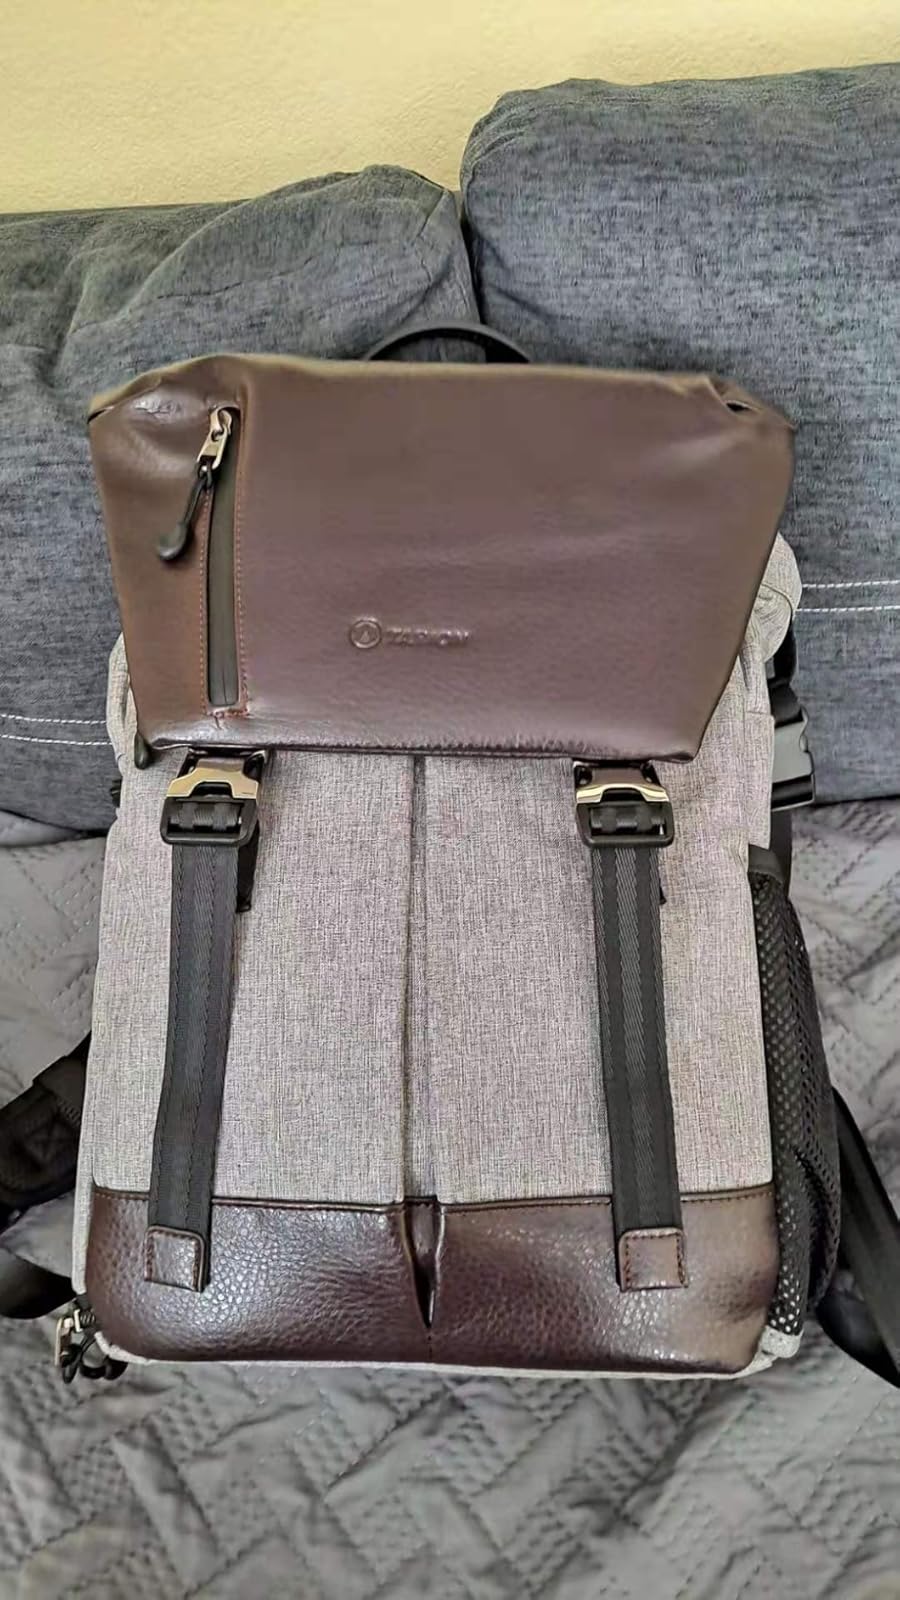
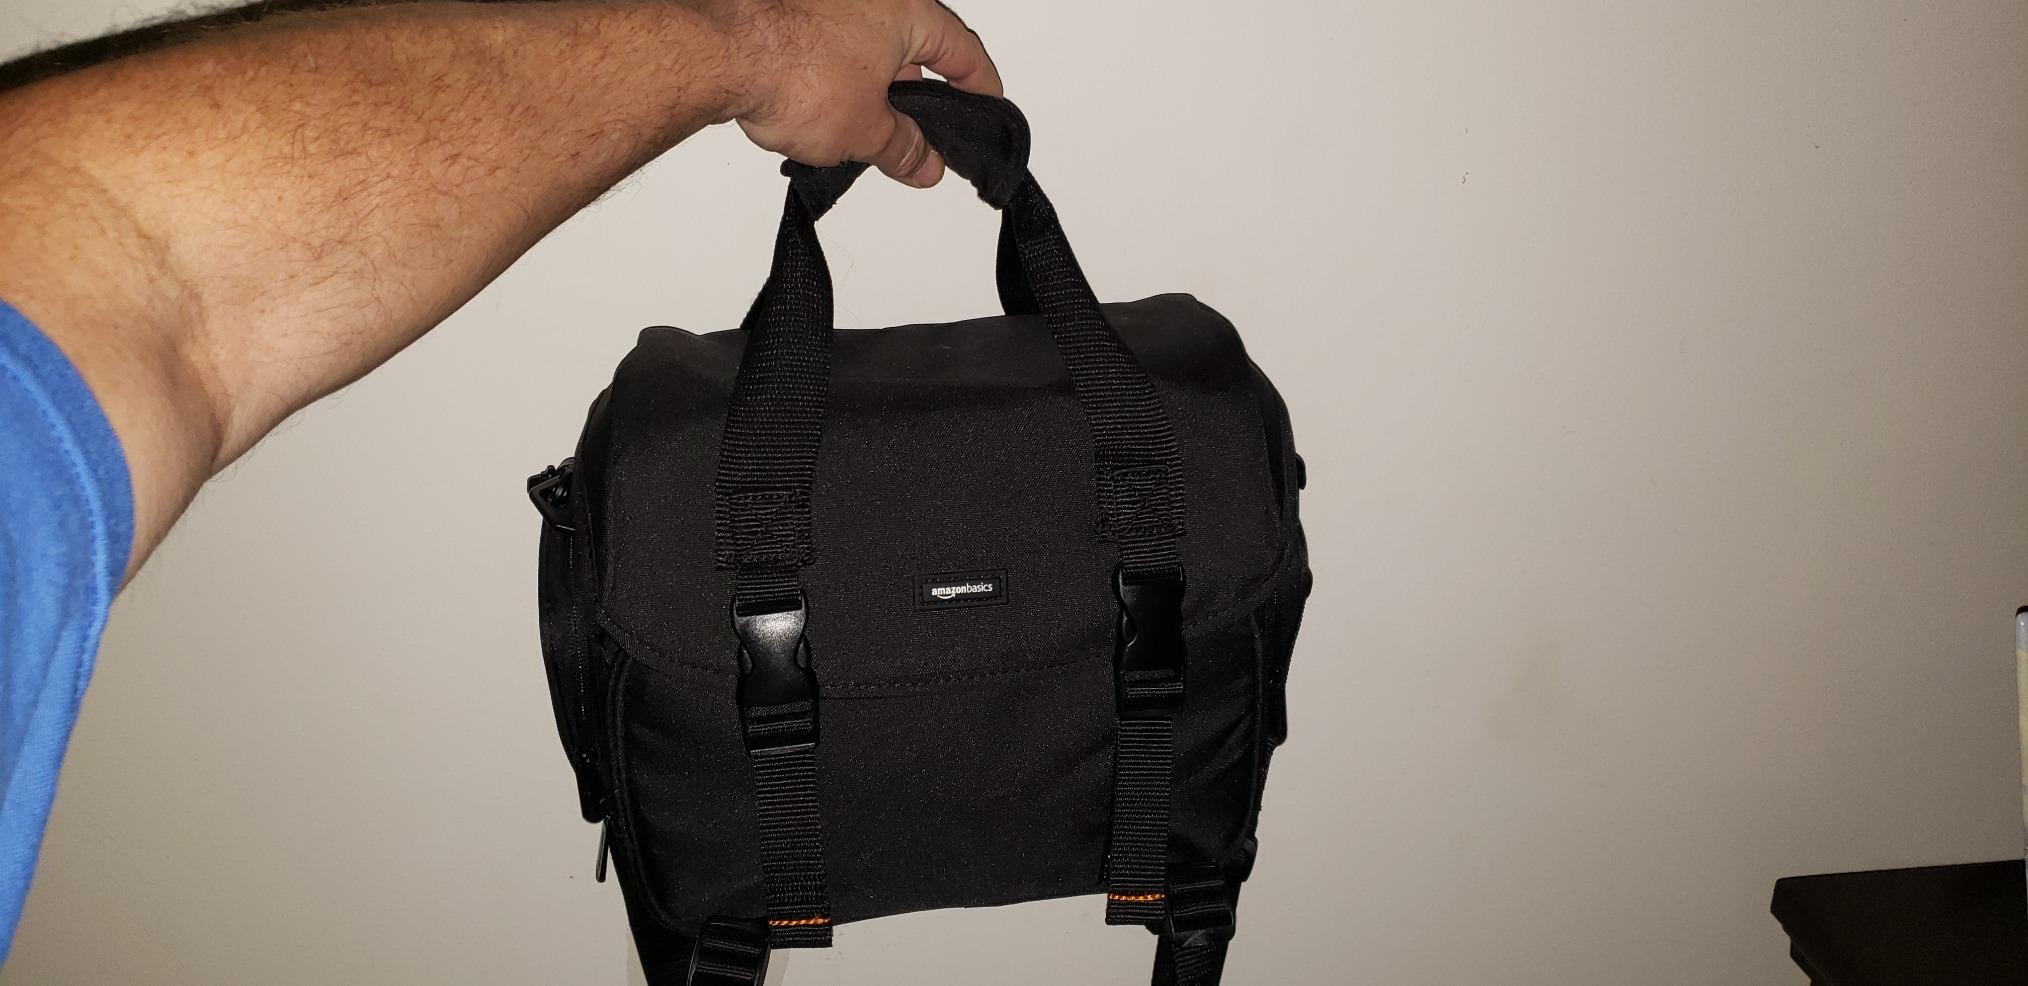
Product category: bag
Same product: no